AMA Superbike Championship

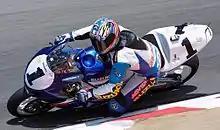
Mat Mladin riding his Yoshimura Suzuki GSX-R750 in 2002

As the series gained more and more attention in America the factories took note. In 1980 Honda entered the series with a factory team and brought a top rider from their stable, Freddie Spencer, to compete on their behalf. The Kawasaki factory team, which began in 1979, hired Rob Muzzy, an experienced dirt track mechanic to build their engines, and eventually the entire bike. The engine displacement limit was increased to 1025cc, likely to accommodate the stock displacement of the Kawasaki KZ1000. Despite the best efforts of the Honda and Kawasaki factory teams, Yoshimura Suzuki and rider Wes Cooley continued their success and won the Championship in 1980. By 1981, the Kawasaki factory team had refined their KZ1000 and entered a period of success, winning the 1981 and 1982 Championships with rider Eddie Lawson.